Takumi Minamino

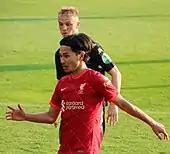
Minamino (front) playing for Liverpool in 2021

On 20 November 2021, Minamino netted his first goal at Anfield for Liverpool in a 4–0 home win against Arsenal. On 22 December 2021, Minamino scored the last-minute equaliser against Leicester City in the EFL Cup. The match eventually went to a penalty shoot-out, and although Minamino missed his penalty, Liverpool went through 5–4 on penalties. Minamino was an unused substitute as Liverpool went on to win the competition by beating Chelsea 10–11 on penalties at the final on 27 February, with the game ending 0–0 after extra time.